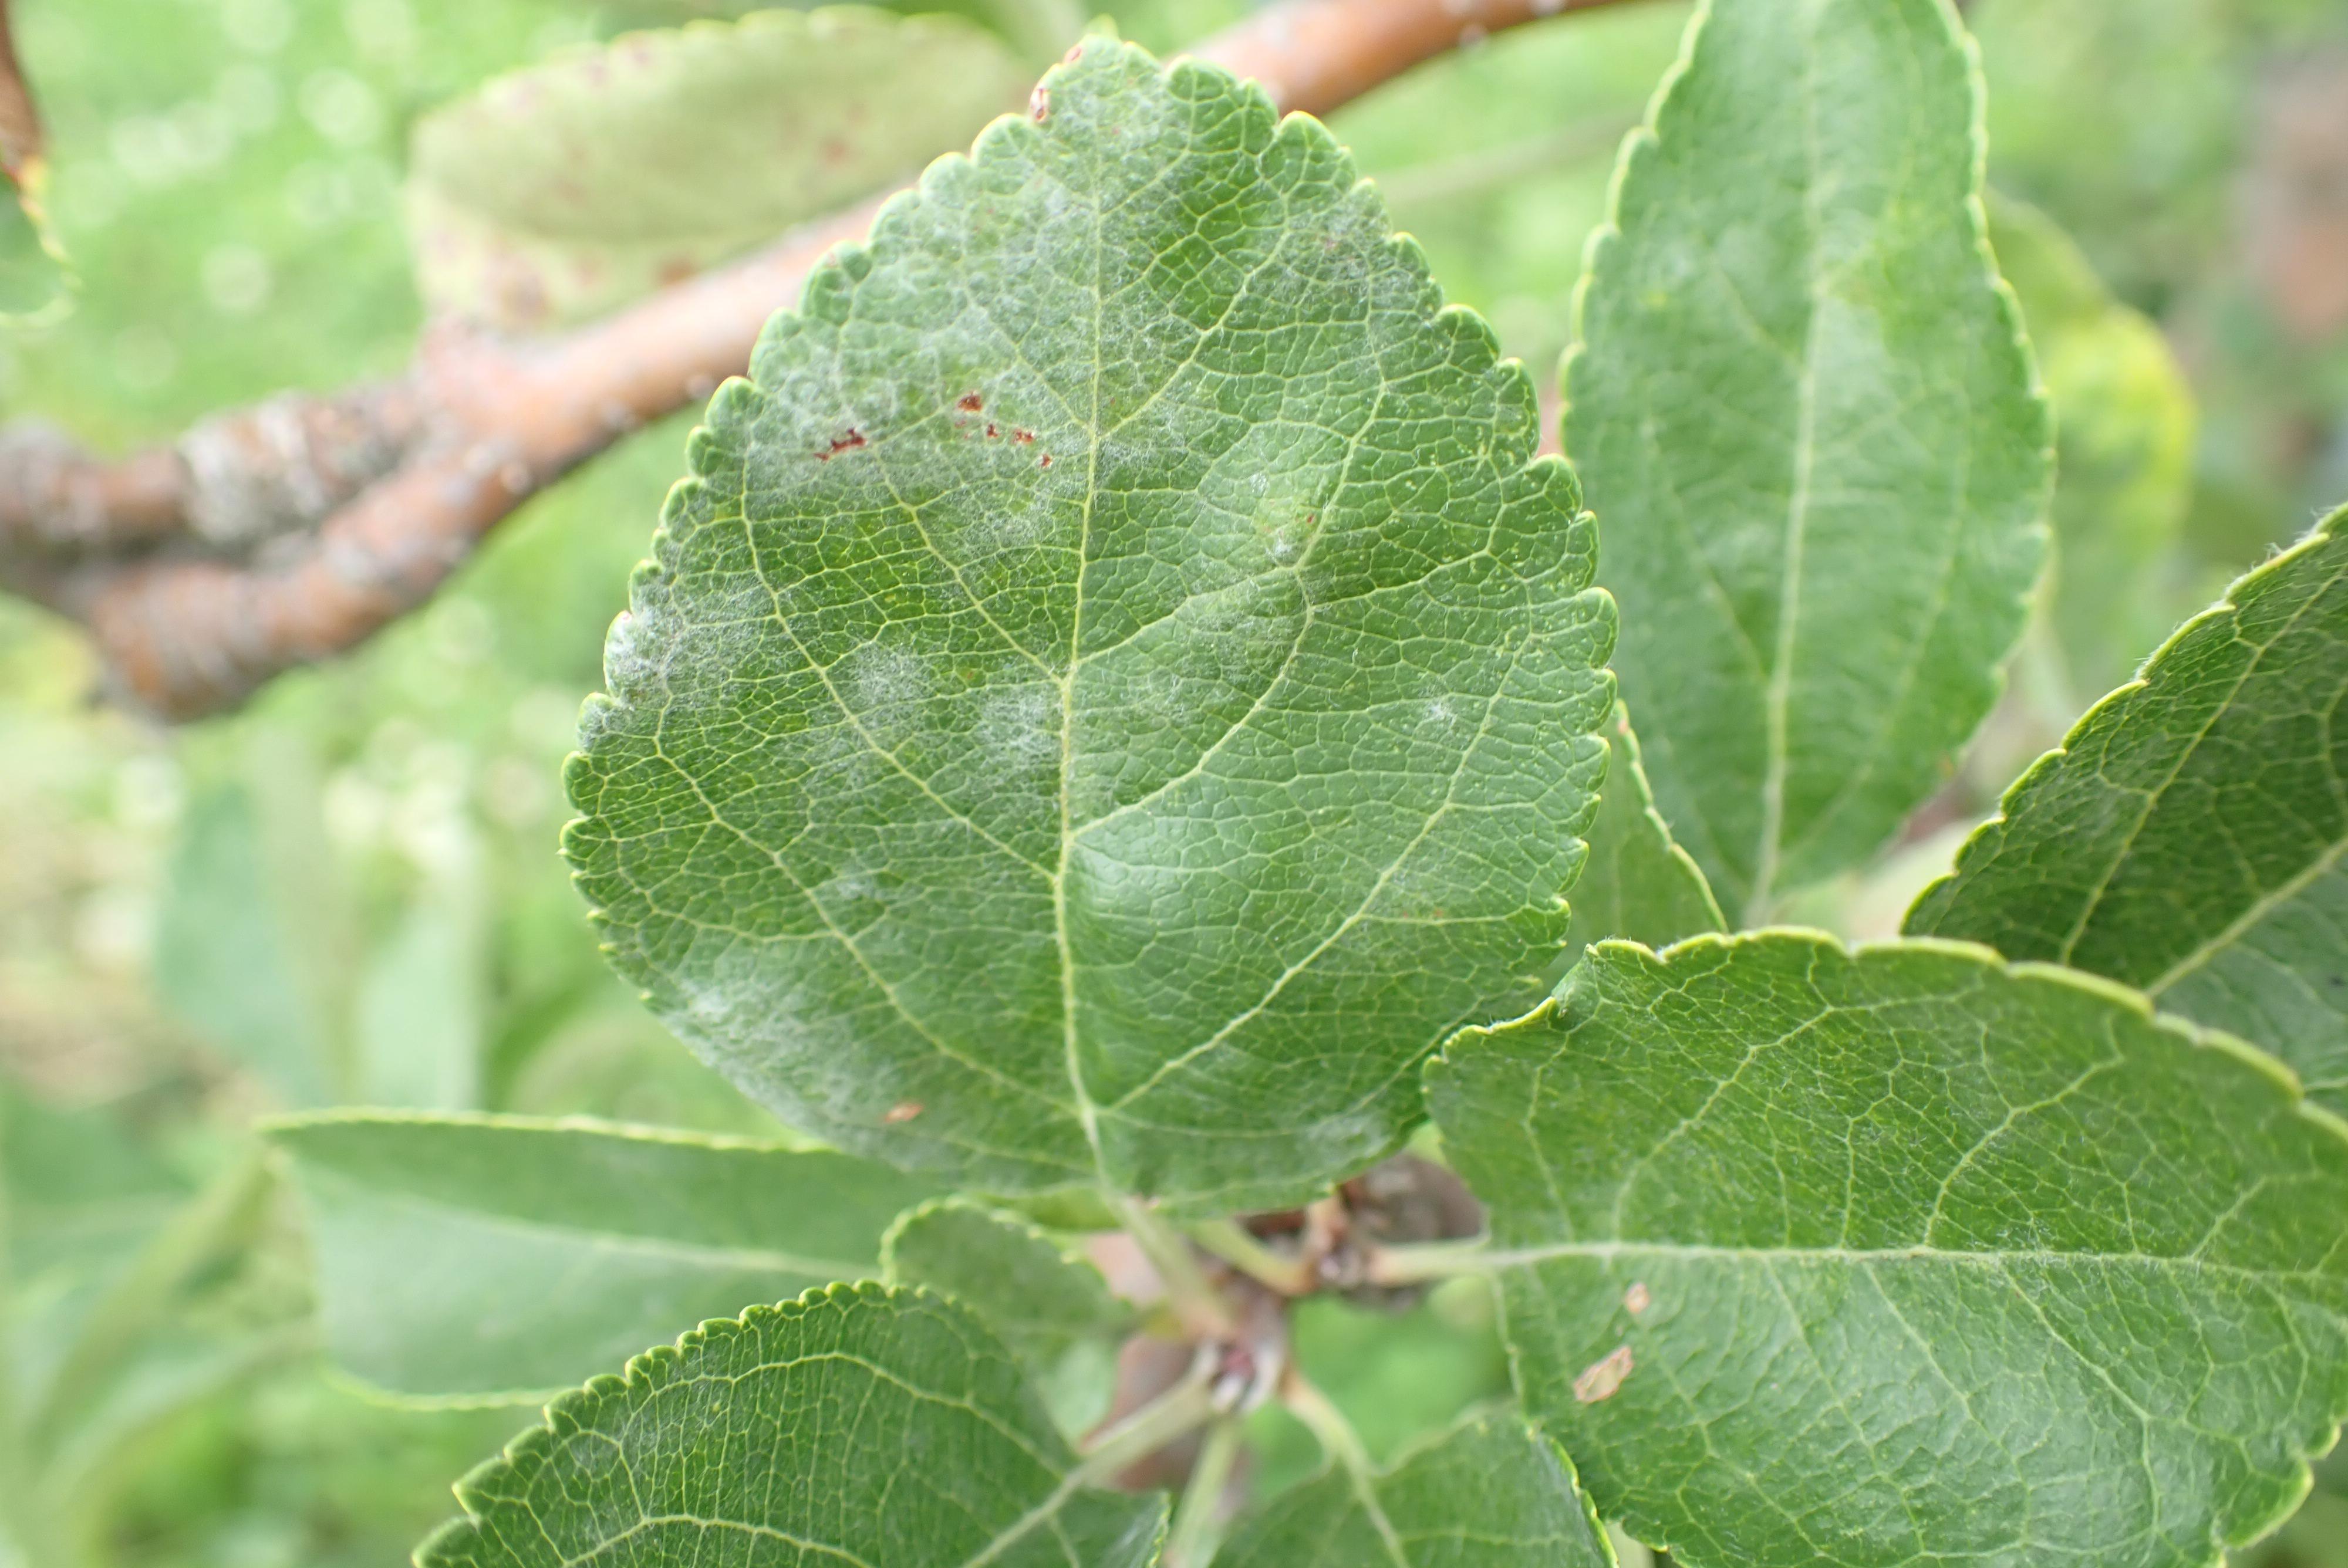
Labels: powdery_mildew